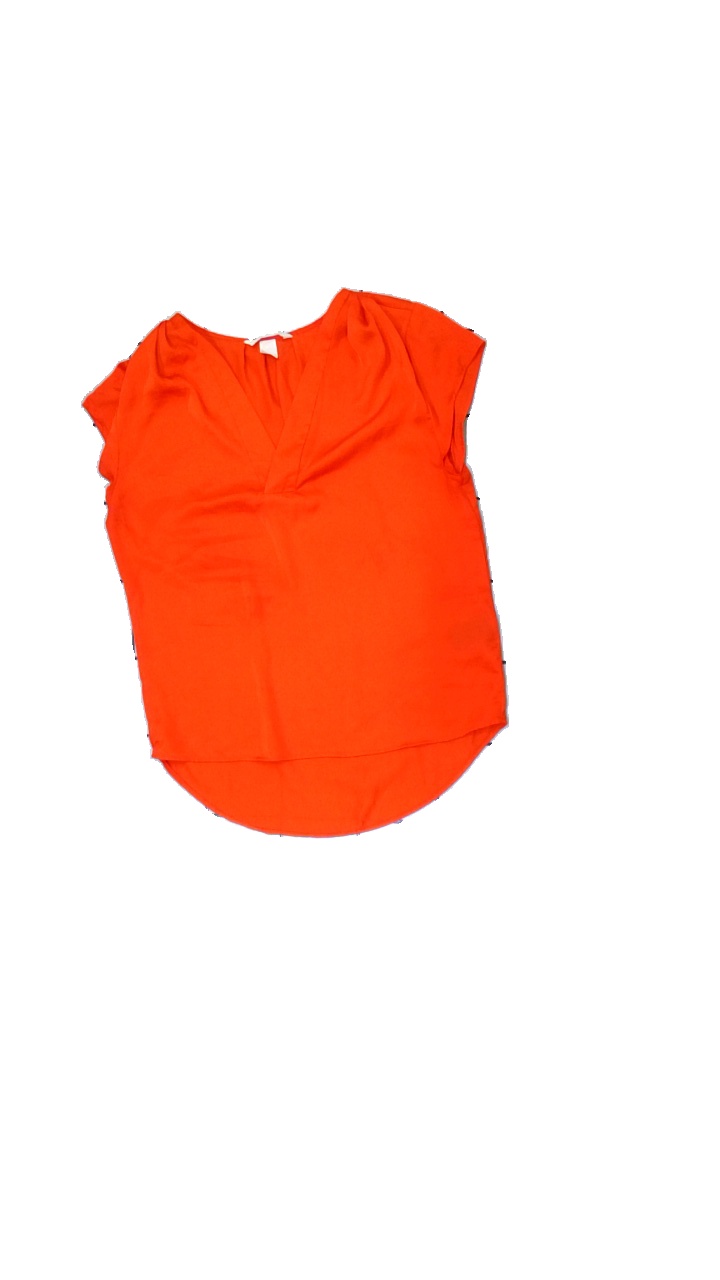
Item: Blouse (Ladies)
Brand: H&m
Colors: Red
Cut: Regular, V-collar
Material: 100% polyester
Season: All
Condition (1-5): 3
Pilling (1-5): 5
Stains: Major
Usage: Export
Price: <50